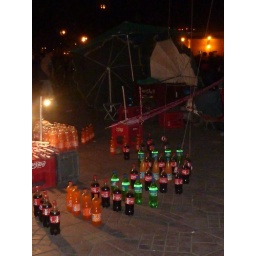
by the market.Like, catch the duck but, with bottles of pop!